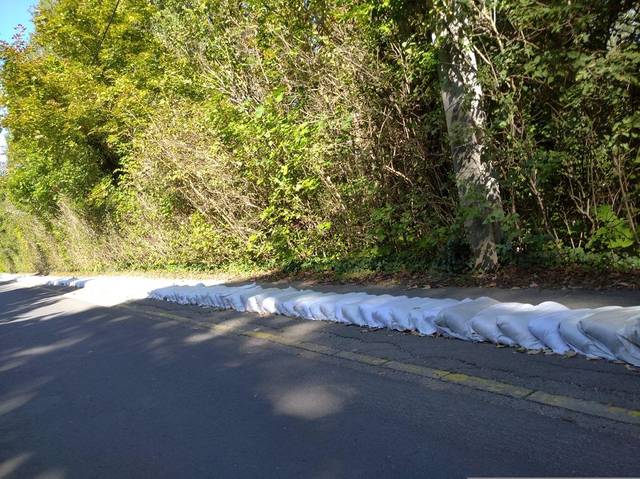
Region: Hungary
Coordinates: 47.674, 19.08